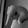
ASL letter: Q